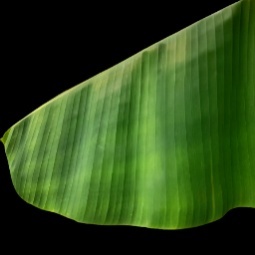
Label: Zinc